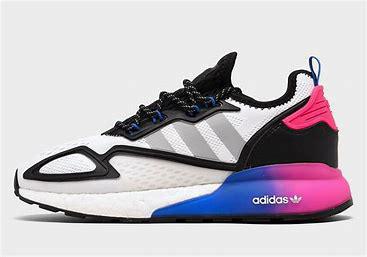
Brand: Adidas
Model: ZX 2K Boost